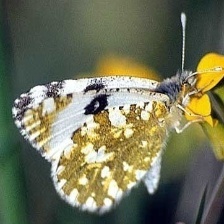
Species: EASTERN DAPPLE WHITE
Butterfly family (ImageNet category): cabbage_butterfly